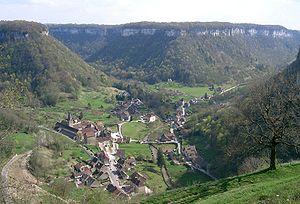
Vue de Baume-les-Messieurs (village et abbaye) depuis le belvédère de Granges-sur-Baume
Baume-les-Messieurs est une commune française, située dans le département du Jura en région Bourgogne-Franche-Comté. C'est une cité de Caractère de Bourgogne-Franche-Comté labellisée par l'association Les plus beaux villages de France, Grand itinéraire Culturel de l'Europe et Site Clunisien.
Tourisme dans le département du Jura en Bourgogne-Franche-Comté.
Le Sentier de grande randonnée 59 est un itinéraire balisé de randonnée pédestre traversant la Franche-Comté historique du Ballon d'Alsace à Culoz, en Auvergne-Rhône-Alpes.
L'ouvrage Bernard Clavel est une biographie écrite par son ami et confrère Michel Ragon, une des rares existant à ce jour portant sur l'œuvre de Bernard Clavel, même si l'ouvrage s'arrête en 1975, date de sa parution et que de ce fait elle ne prenne pas en compte tout ce que Bernard Clavel a écrit après cette date.